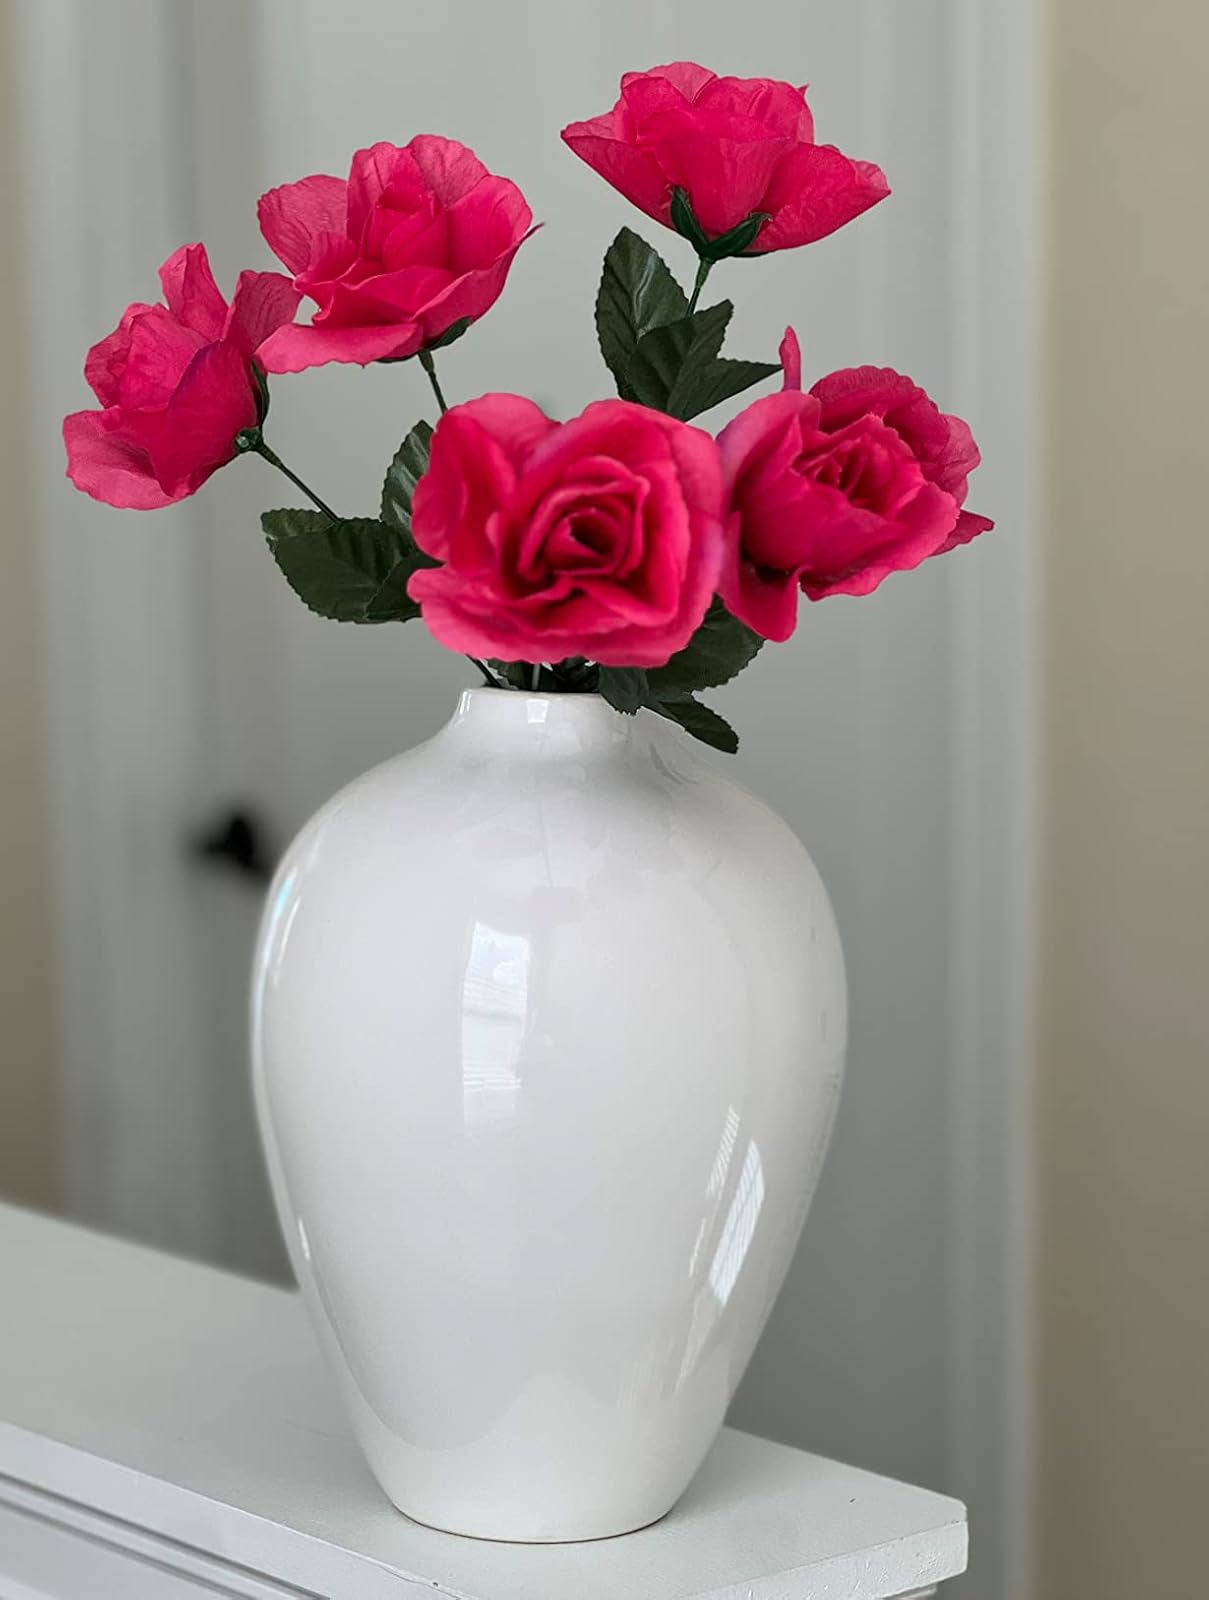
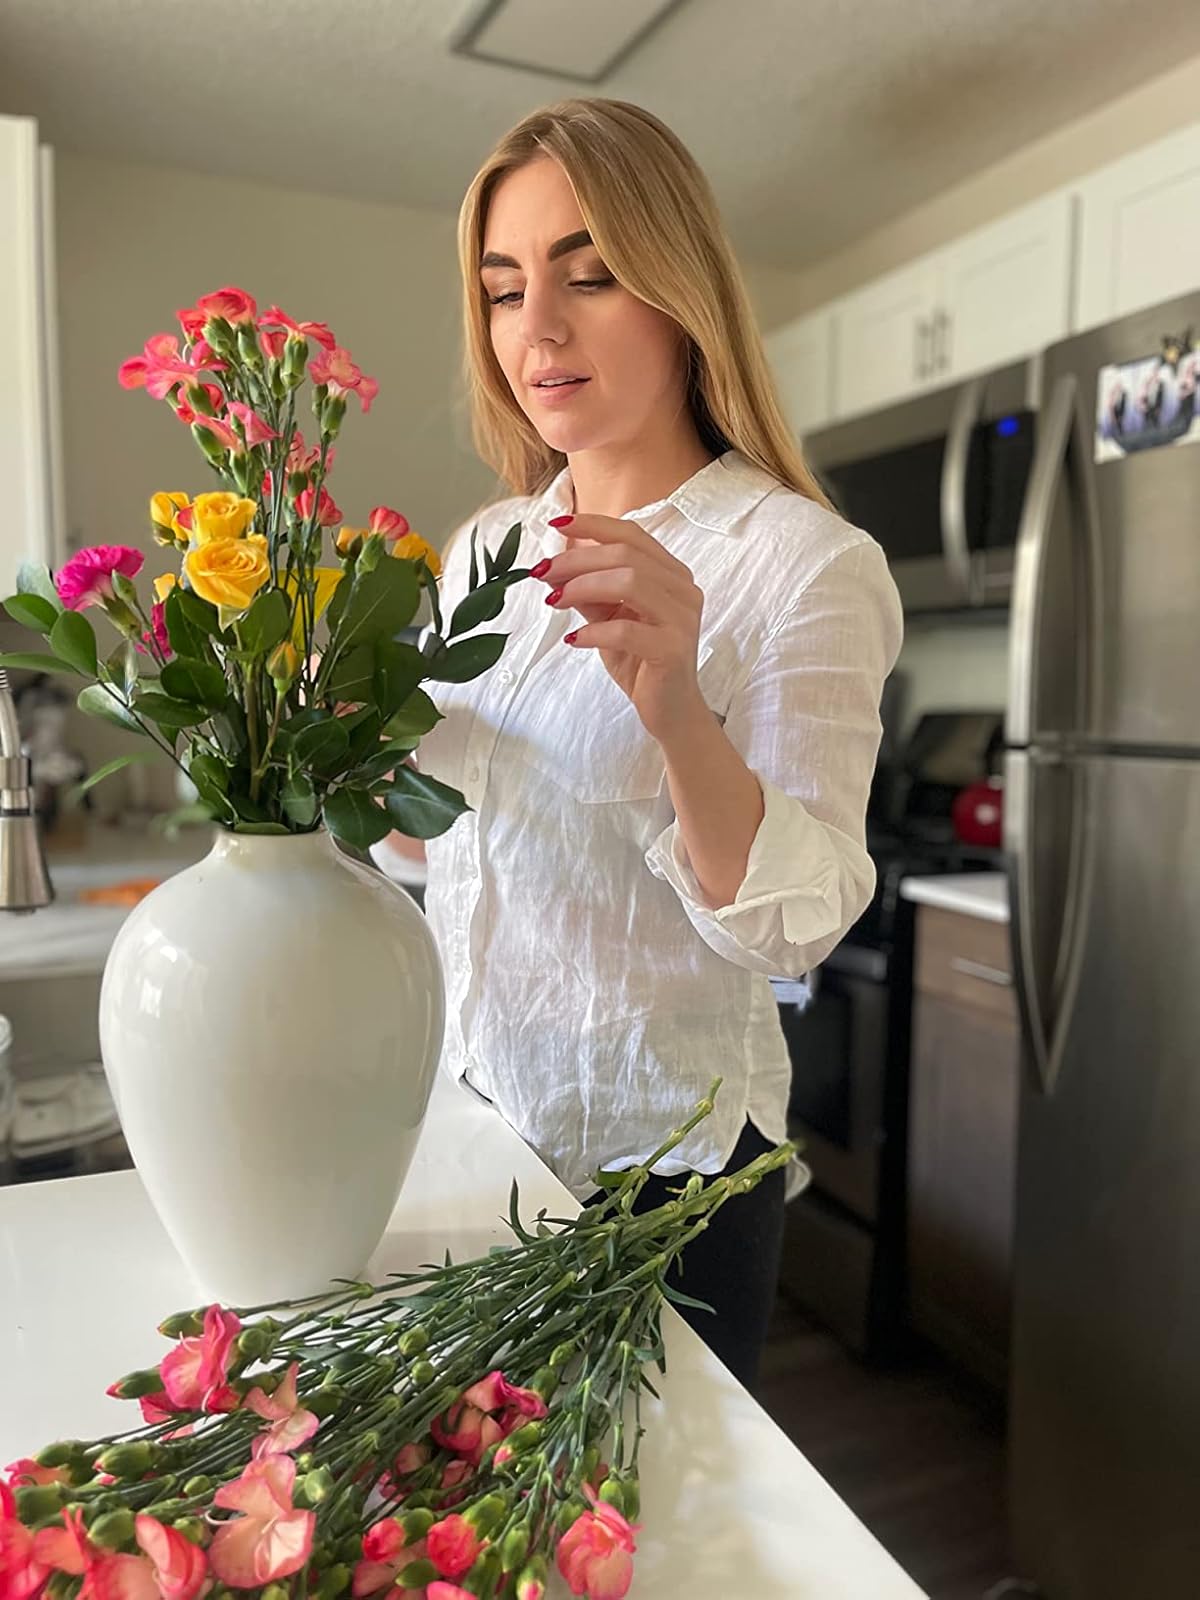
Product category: vase
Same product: yes